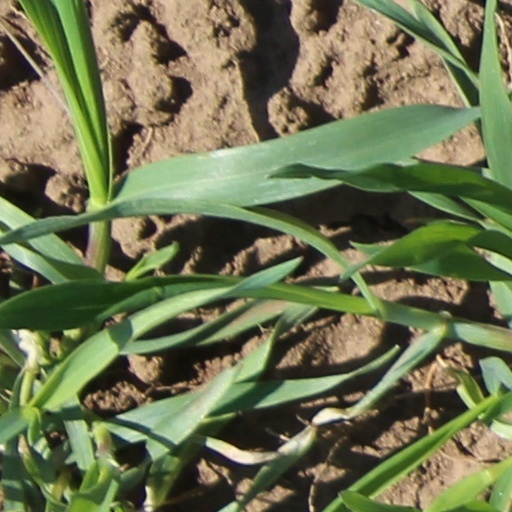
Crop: wheat